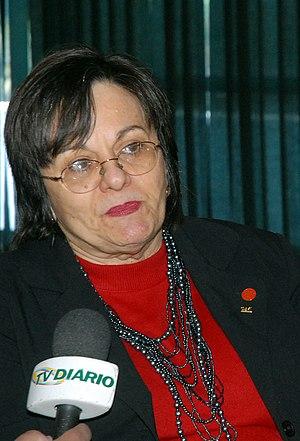
La loi Maria da Penha ou loi fédérale n°11.340 est une loi du code pénal brésilien pour lutter contre les violences faites aux femmes. Elle est votée par le Congrès national du Brésil et promulguée par Luiz Inácio Lula da Silva le 7 août 2006. La loi est considérée par les Nations Unies comme l’une des trois meilleures lois au monde en matière de violence à l’égard des femmes. Selon les données de l'Institut de recherche économique appliquée en 2015, la loi Maria da Penha a contribué à diminuer de 10% du taux d'homicides perpétrés contre des femmes à leur domicile.